Question: Please indicate a possible affordance area of the bed that can be used for lying on
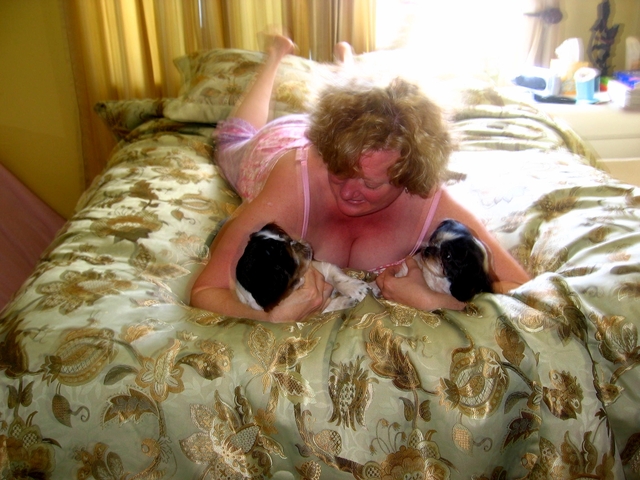
Answer: [0.5, 72.5, 638.5, 477.5]